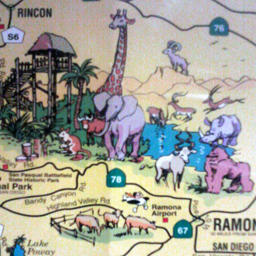
cows on a map next